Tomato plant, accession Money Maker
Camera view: vertical (180 deg); turntable rotation: 210 degrees
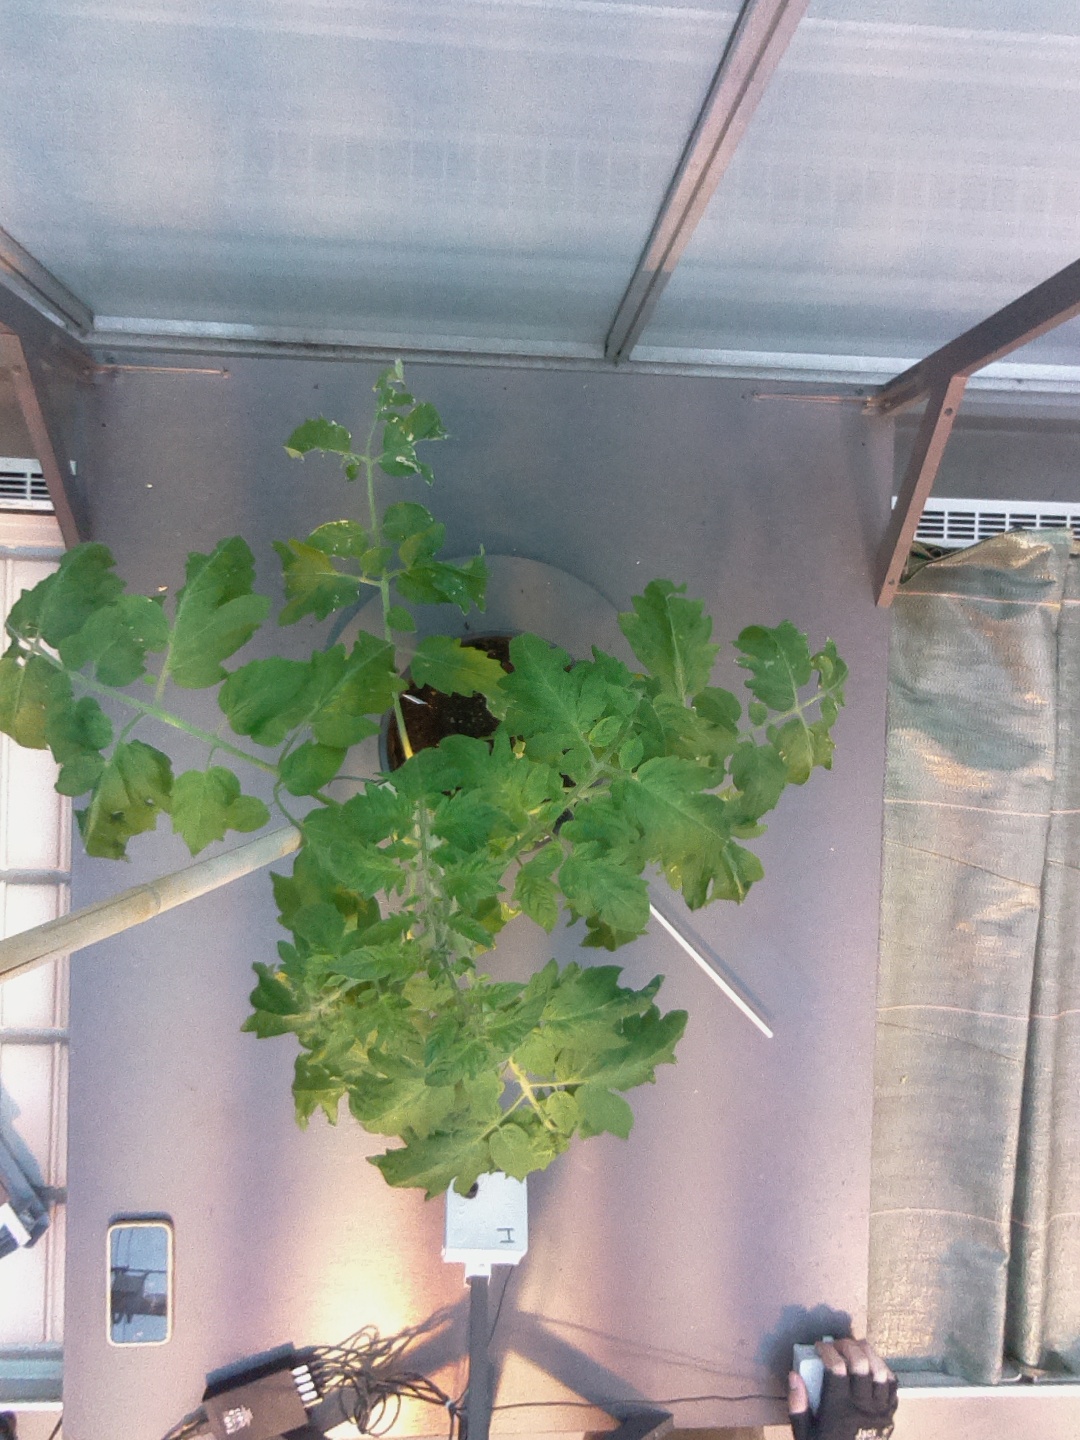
BBCH growth stage 51: First inflorence visible, visible closed flower bud